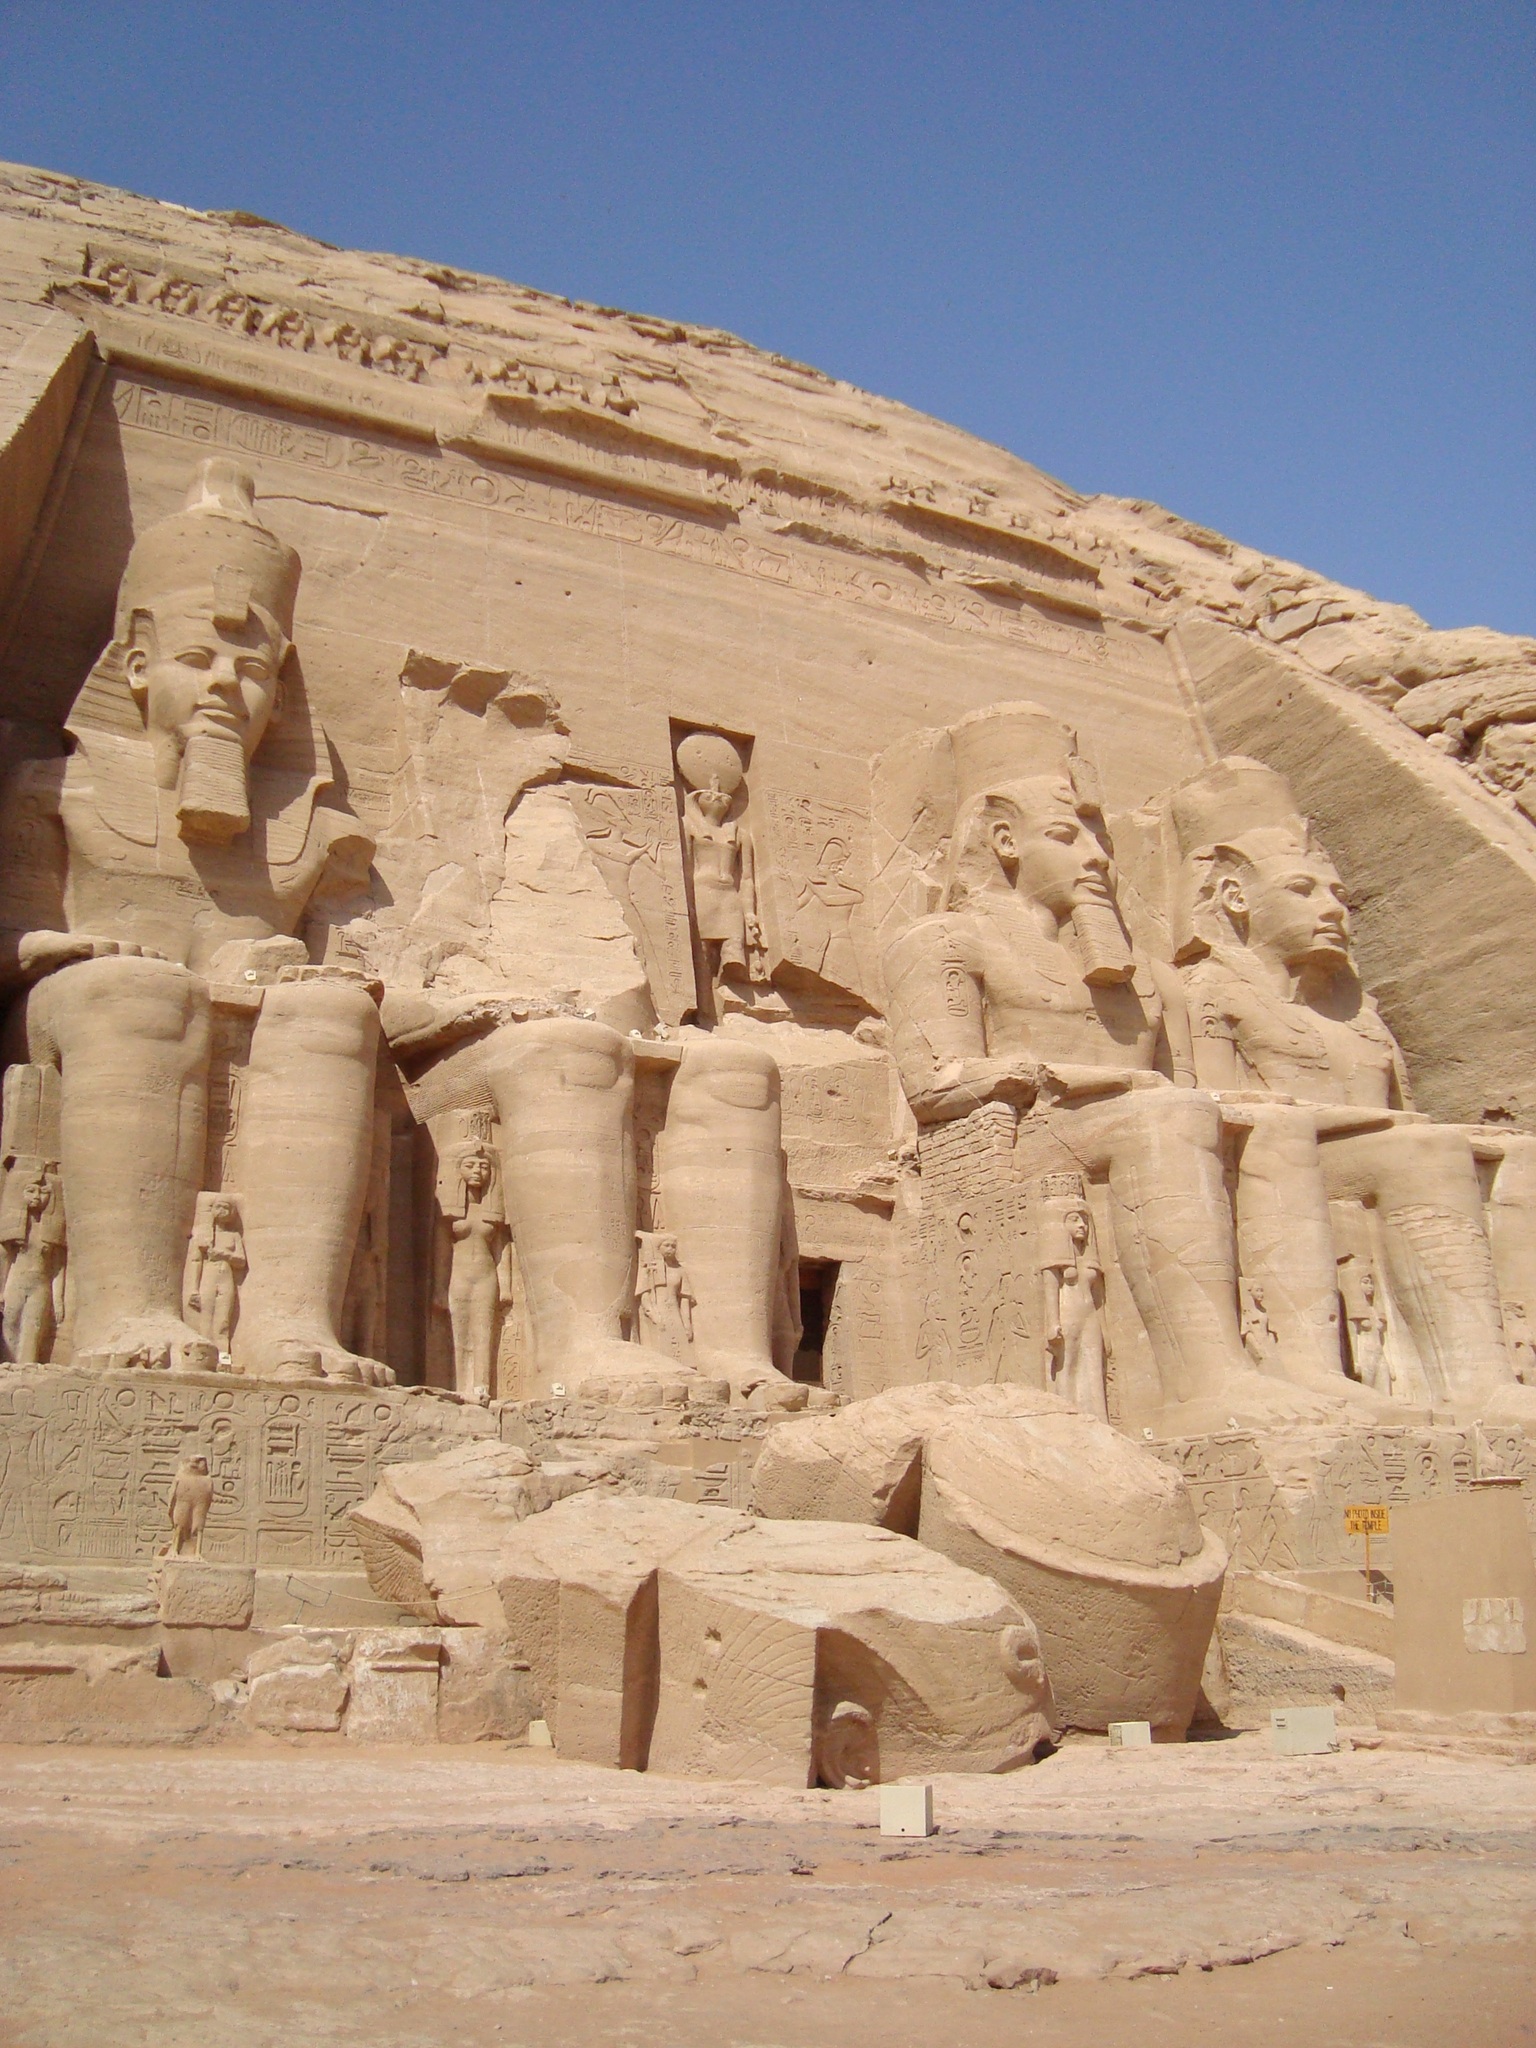
sand, monument, formation, statue, egypt, temple, ruins, wadi, archaeological site, unesco world heritage site, historic site, ancient history, abu simbel, egyptian temple